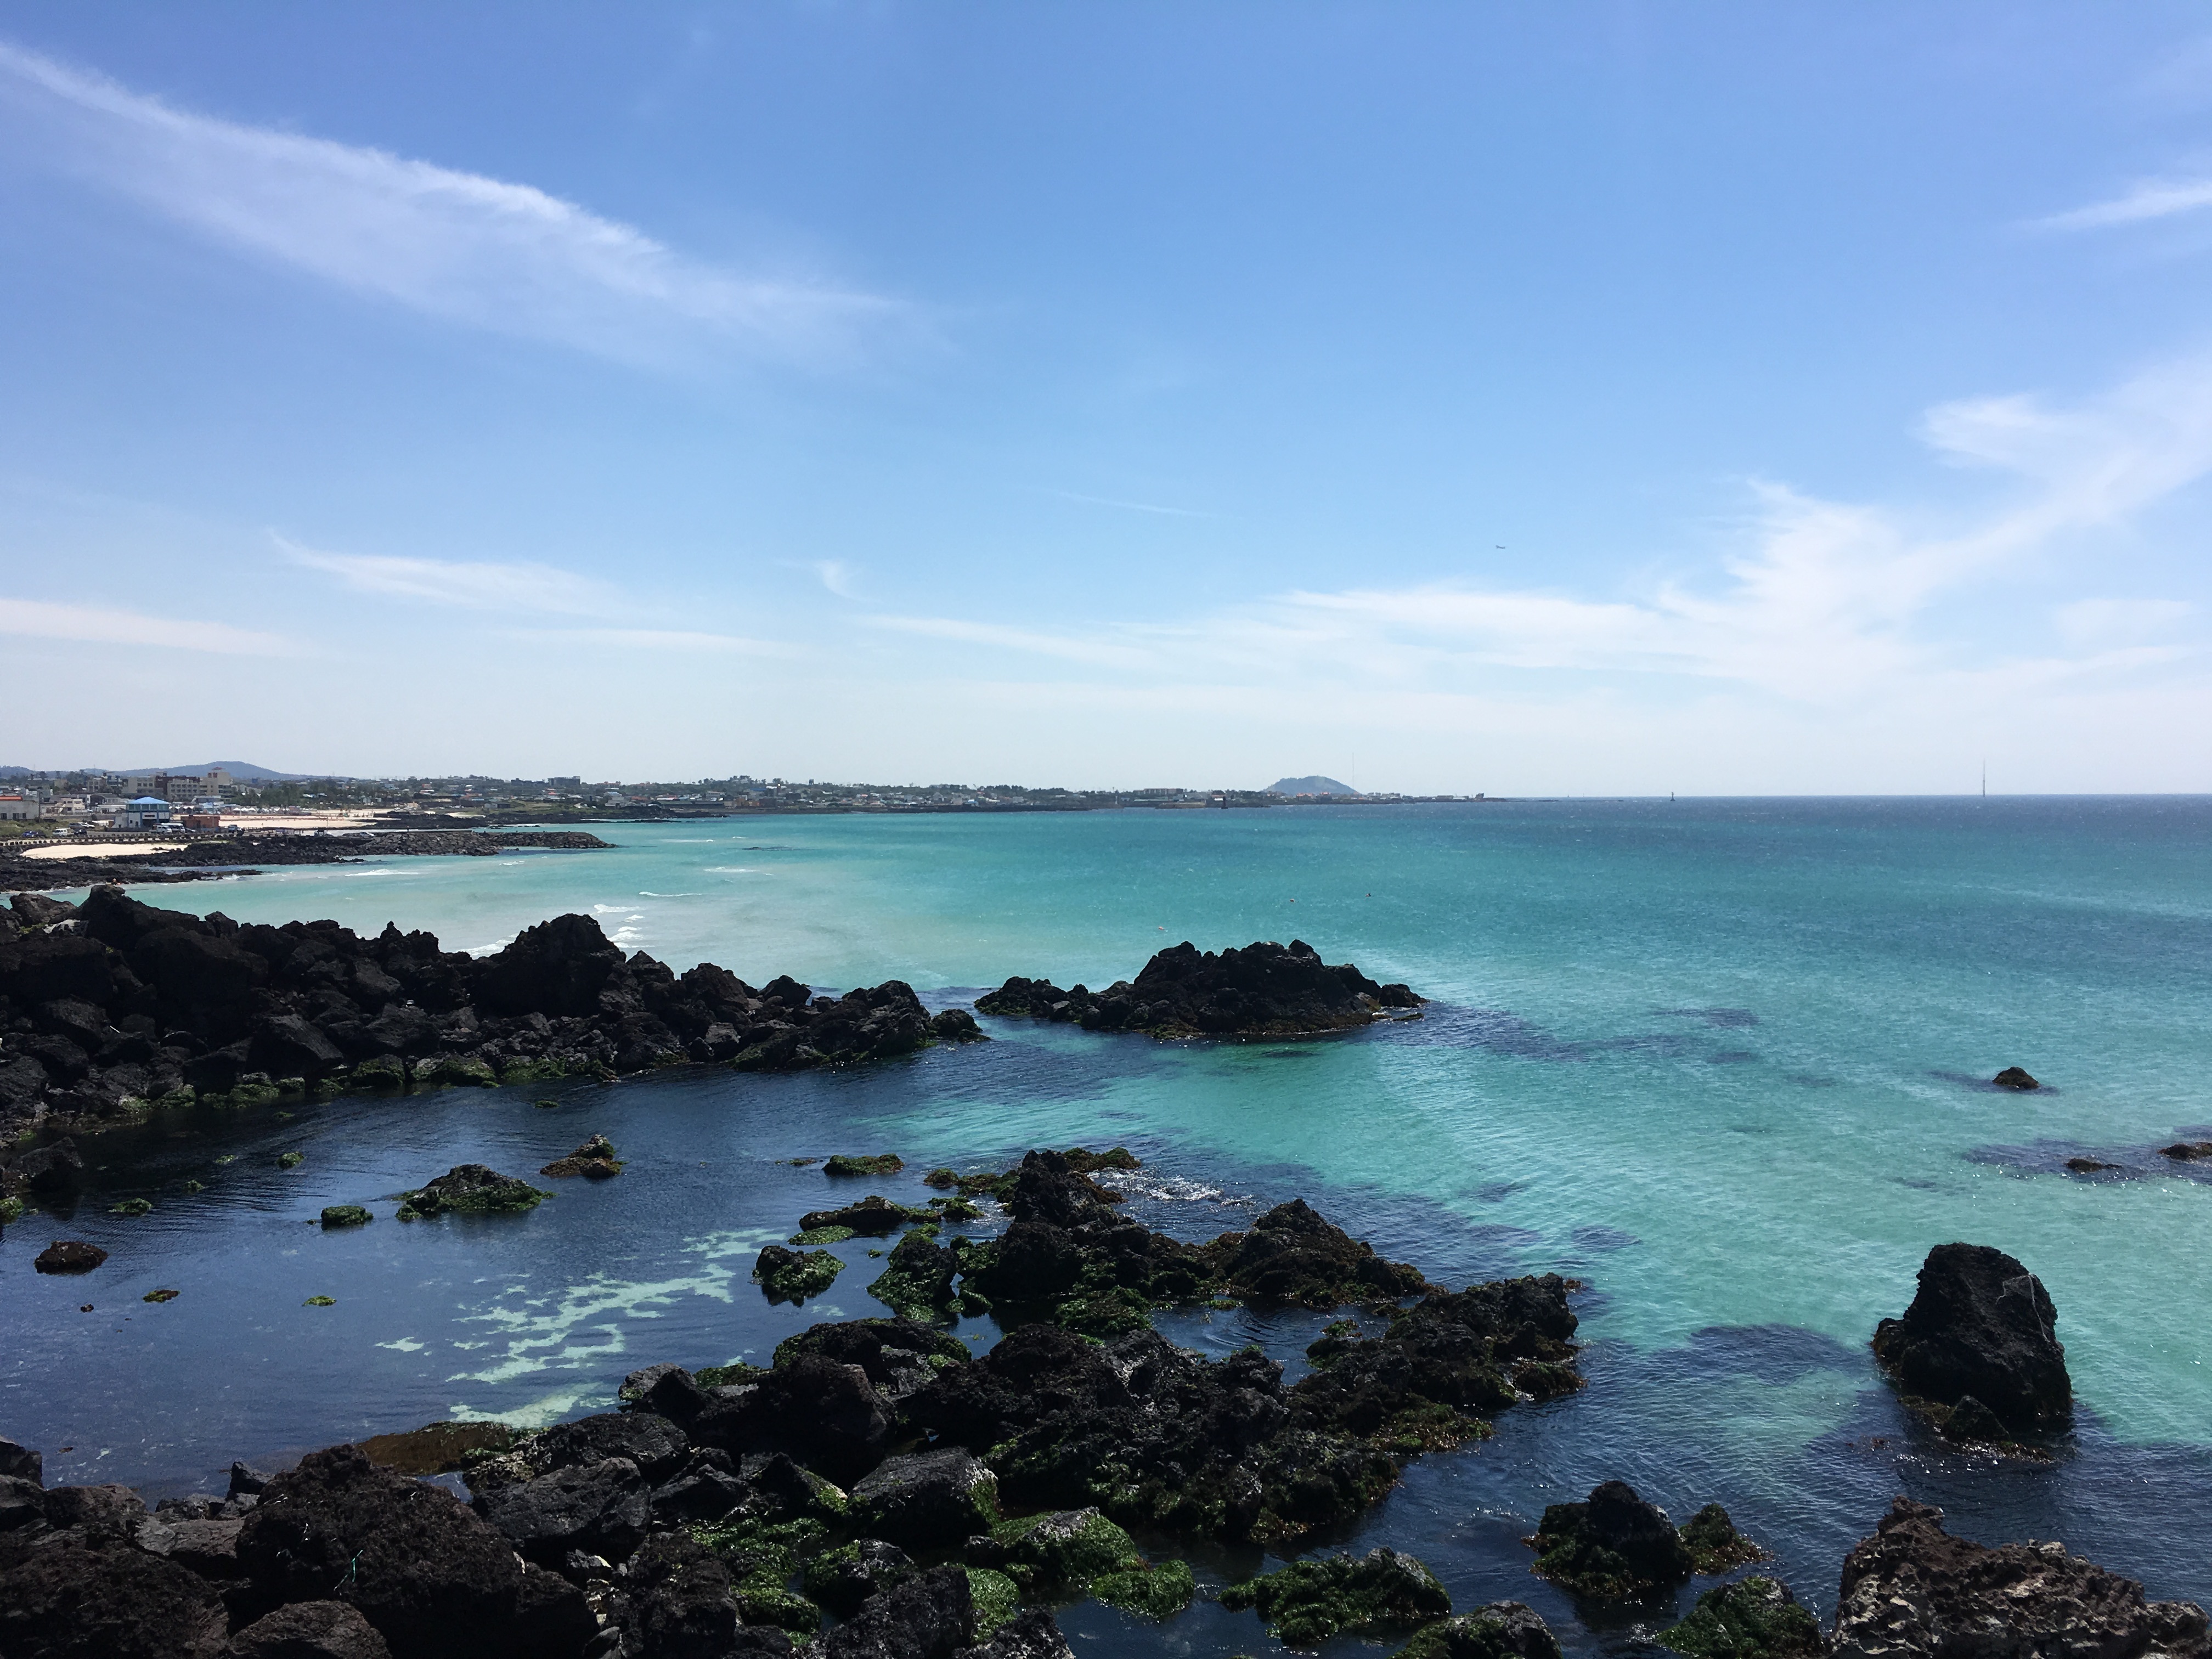
beach, landscape, sea, coast, sand, rock, ocean, horizon, cloud, sky, shore, wave, travel, cliff, dusk, cove, bay, island, terrain, material, body of water, cape, islet, jeju island, wind wave